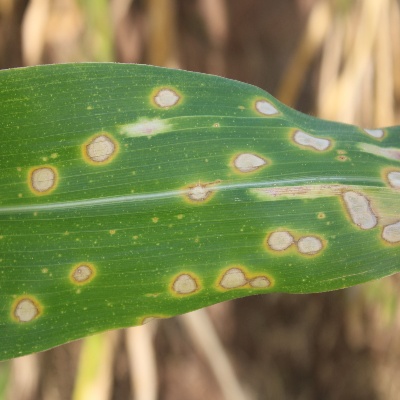
Crop: Maize
Condition: leaf blight